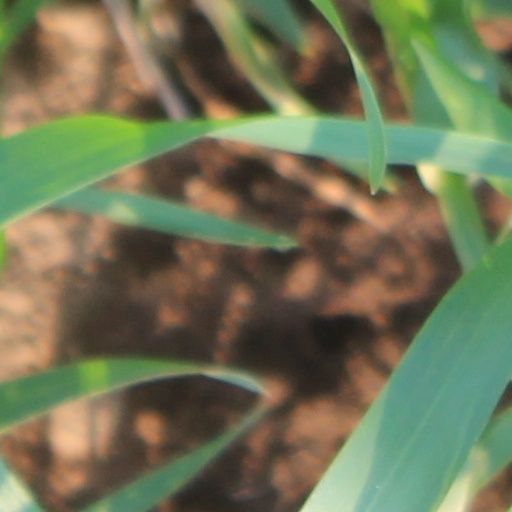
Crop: wheat